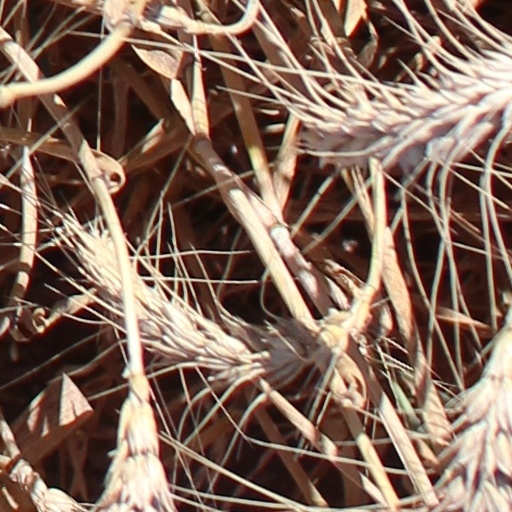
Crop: wheat